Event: Nepal Earthquake
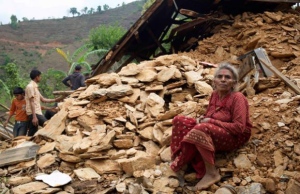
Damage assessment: damage